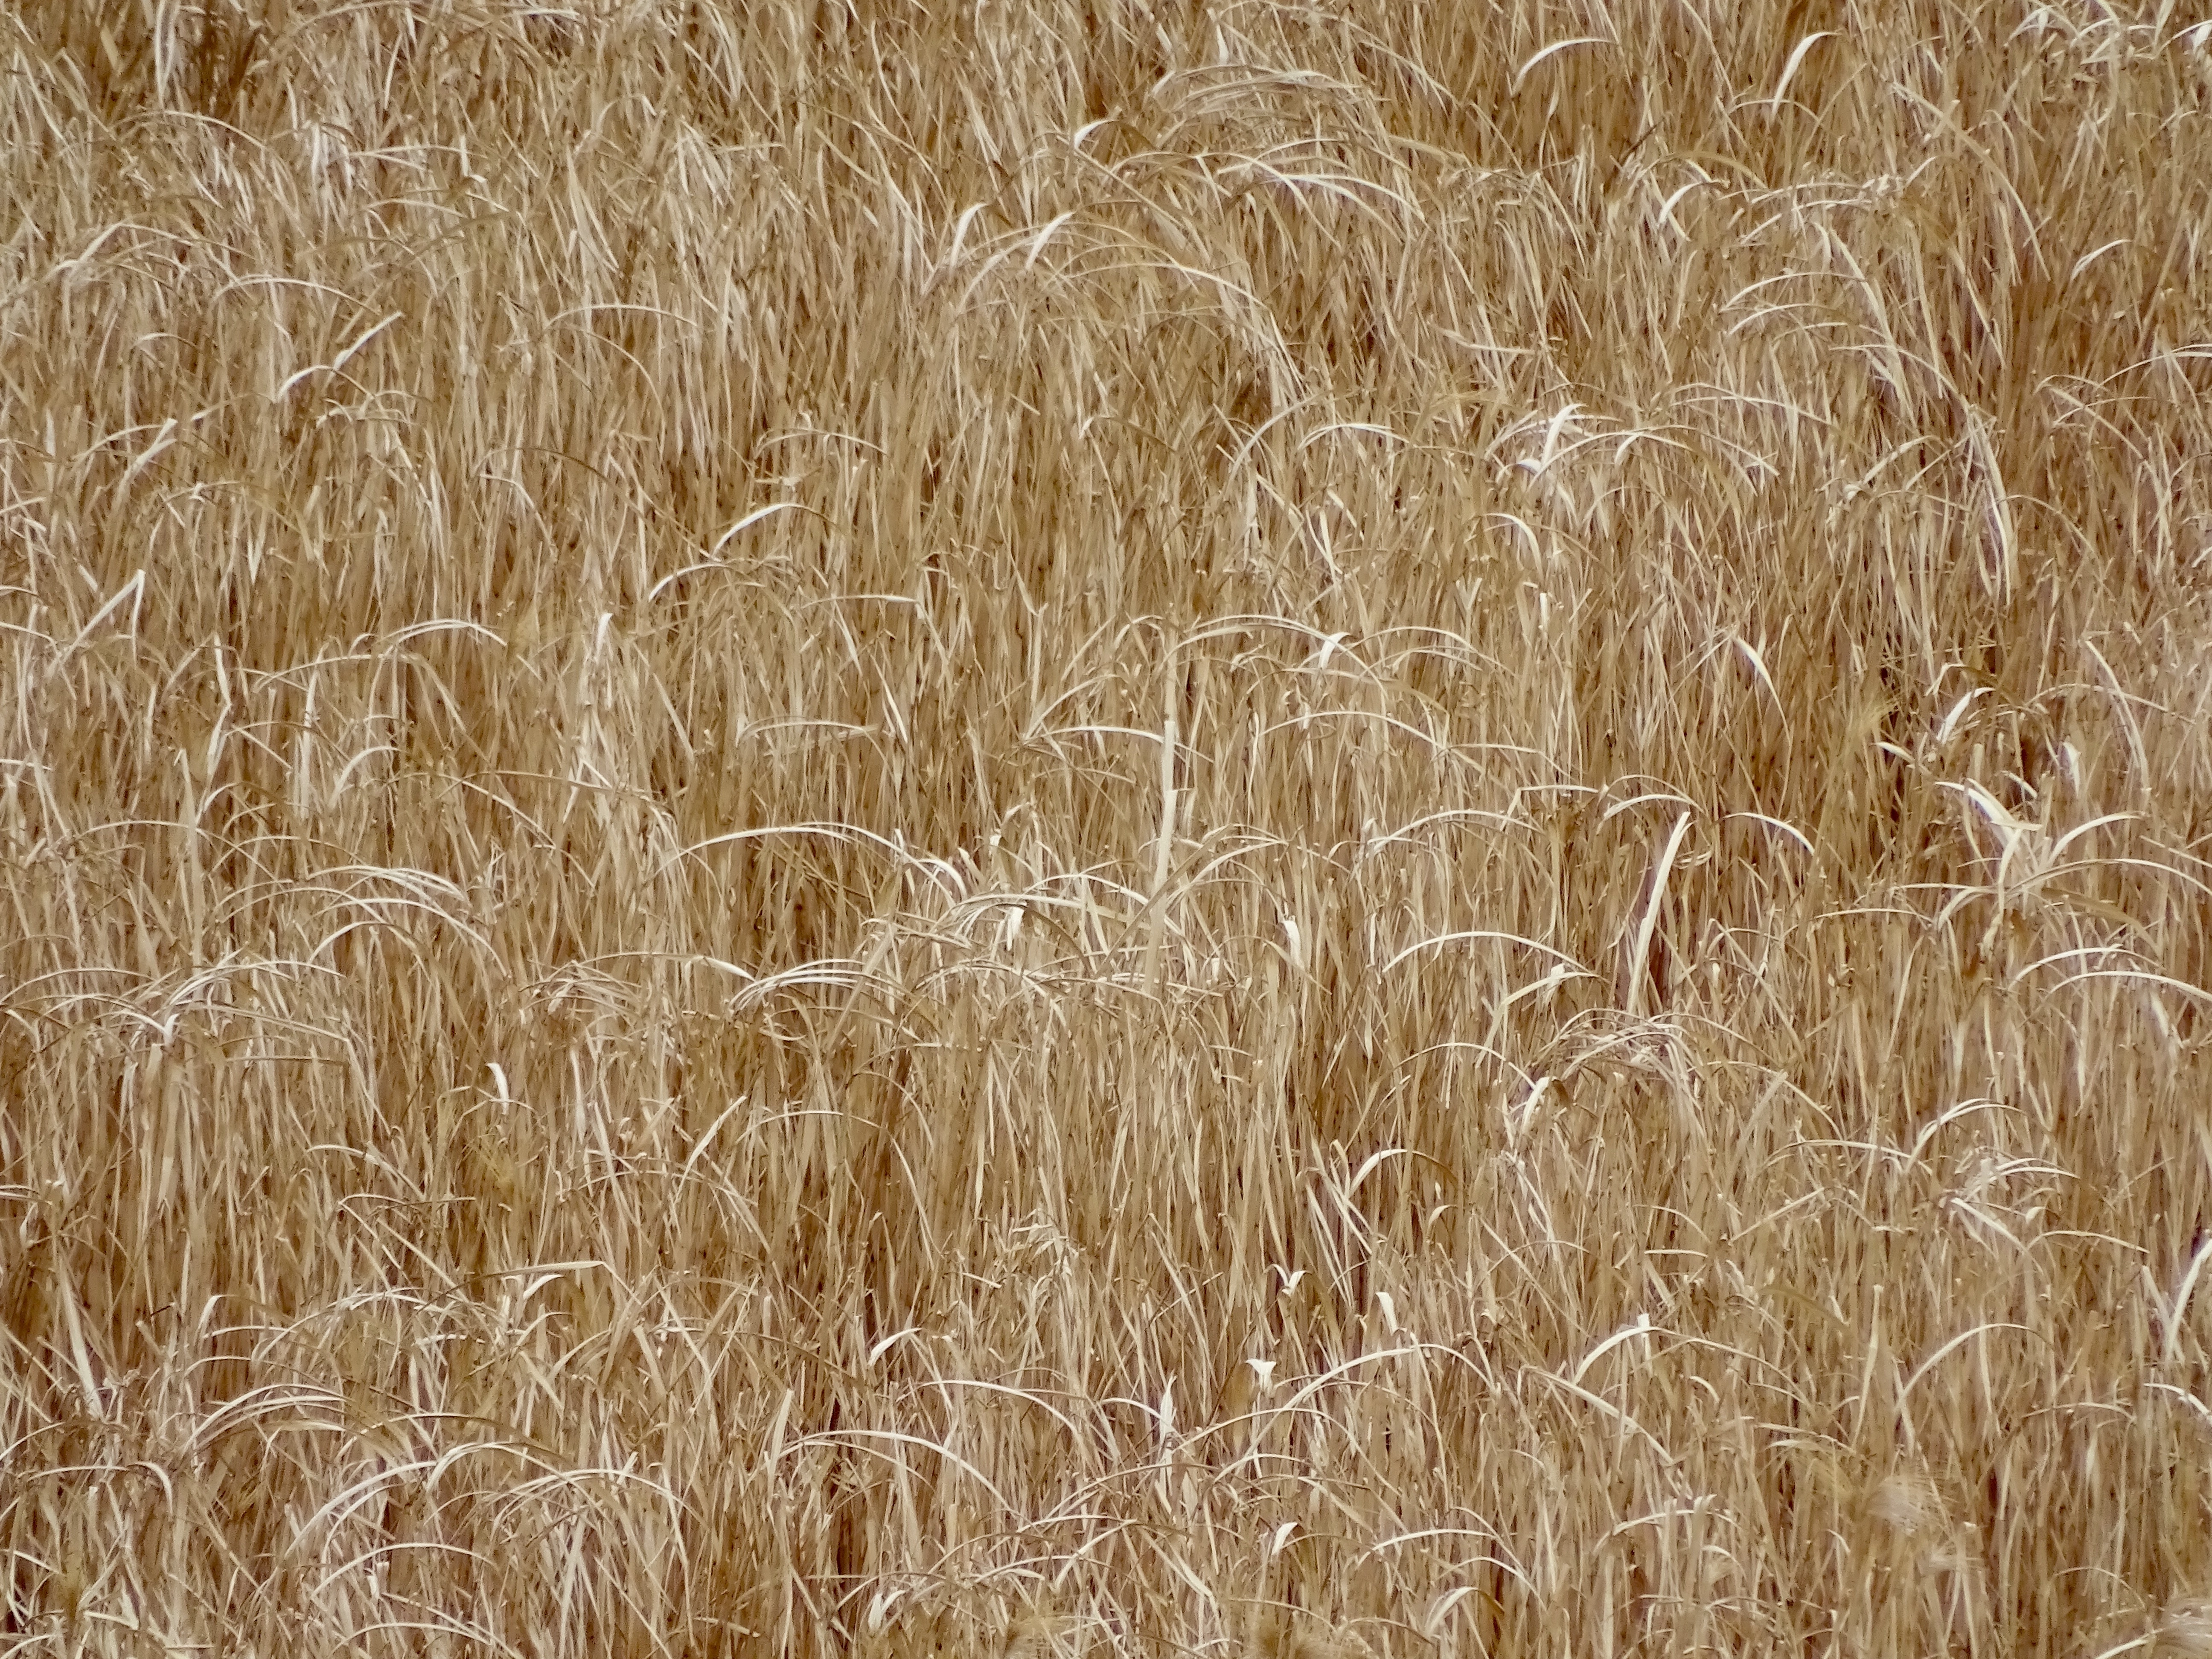
landscape, nature, grass, outdoor, growth, plant, field, farm, wheat, grain, prairie, countryside, summer, rural, food, farming, crop, grow, autumn, soil, industry, agriculture, farmland, farmer, agricultural, grassland, straw, rye, growing, flowering plant, commodity, grass family, plant stem, land plant, phragmites, food grain